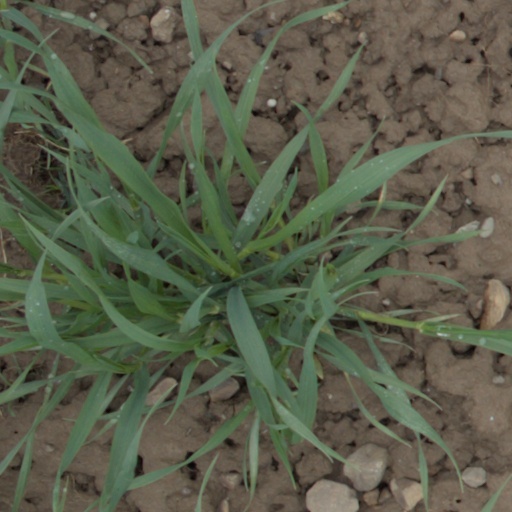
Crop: wheat